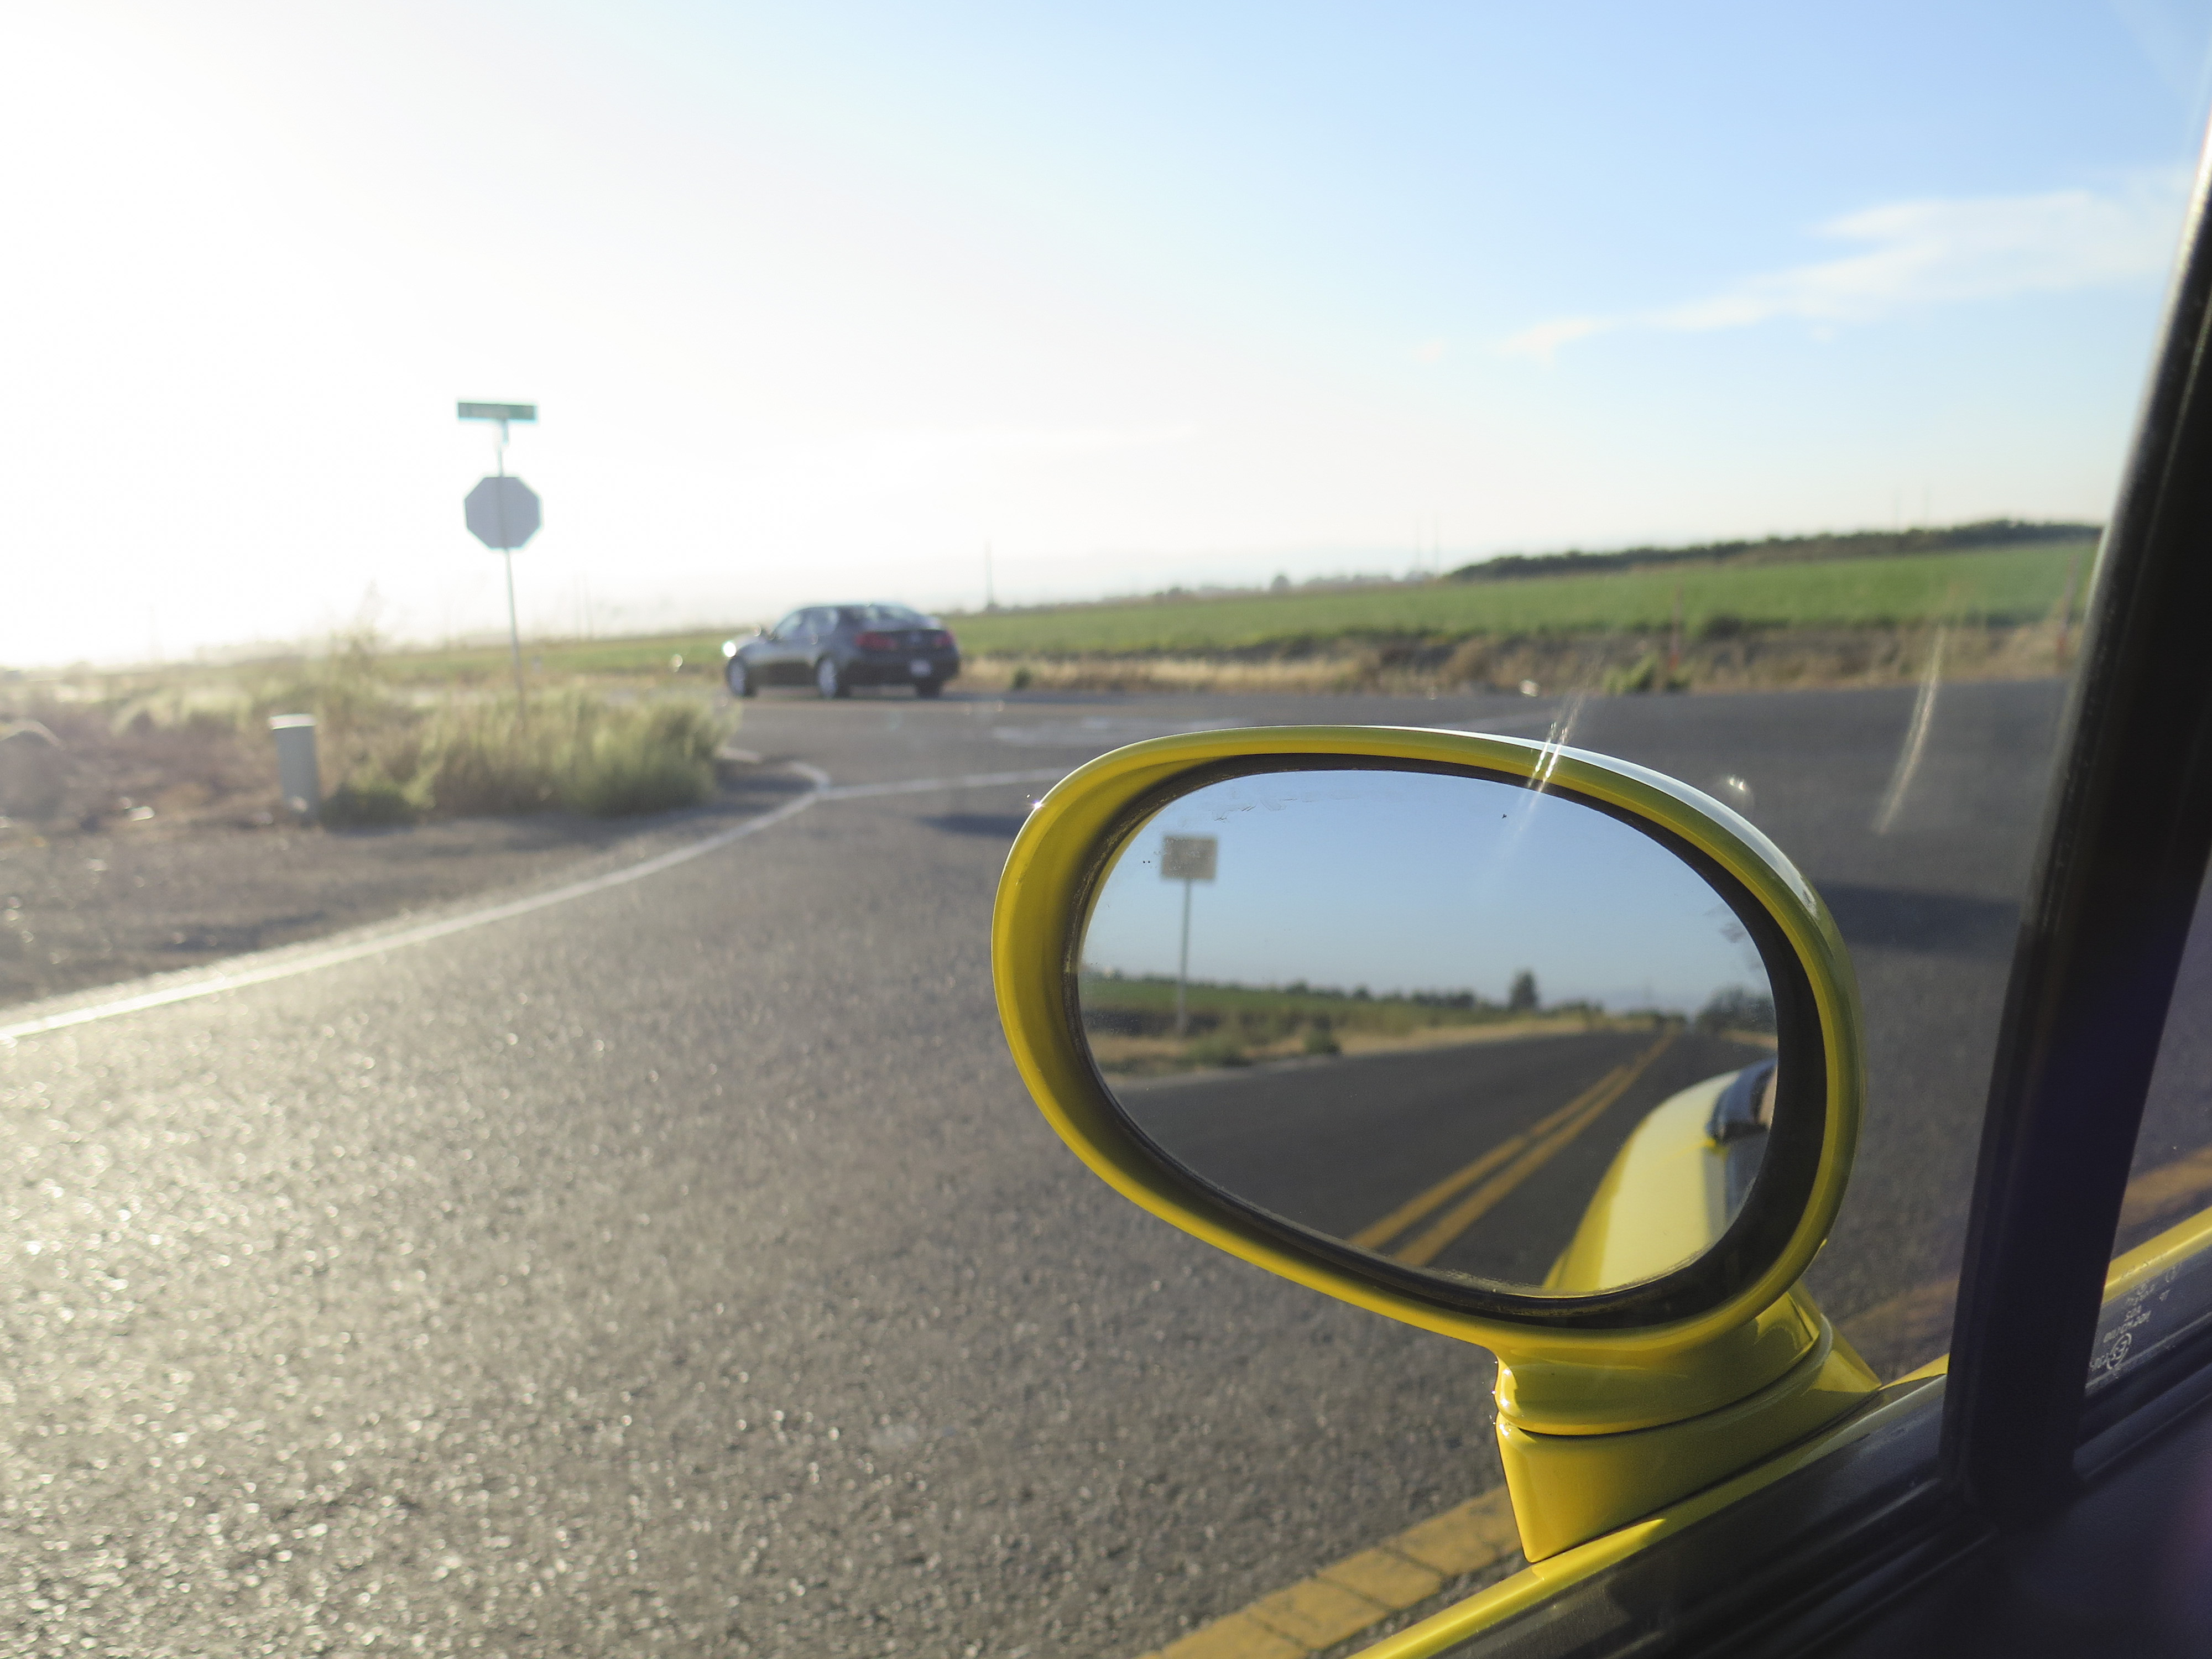
road, driving, country, asphalt, rural, vehicle, rear view mirror, 2015, mirror, 365, wingmirror, 3652015imstillstanding, automotive exterior